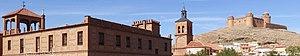
La Calahorra est une municipalité d'Espagne, située dans la province de Grenade de la communauté autonome d'Andalousie.